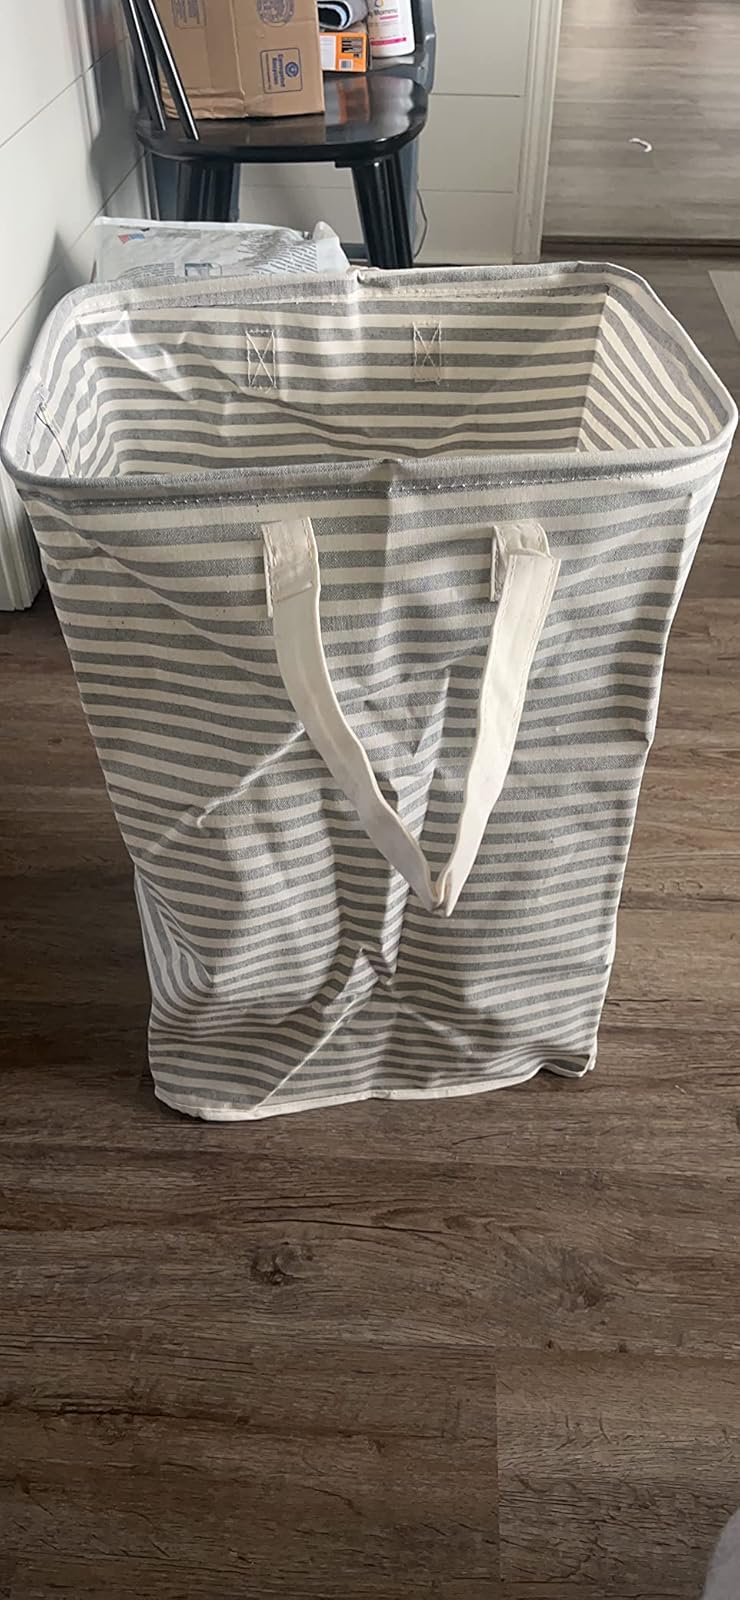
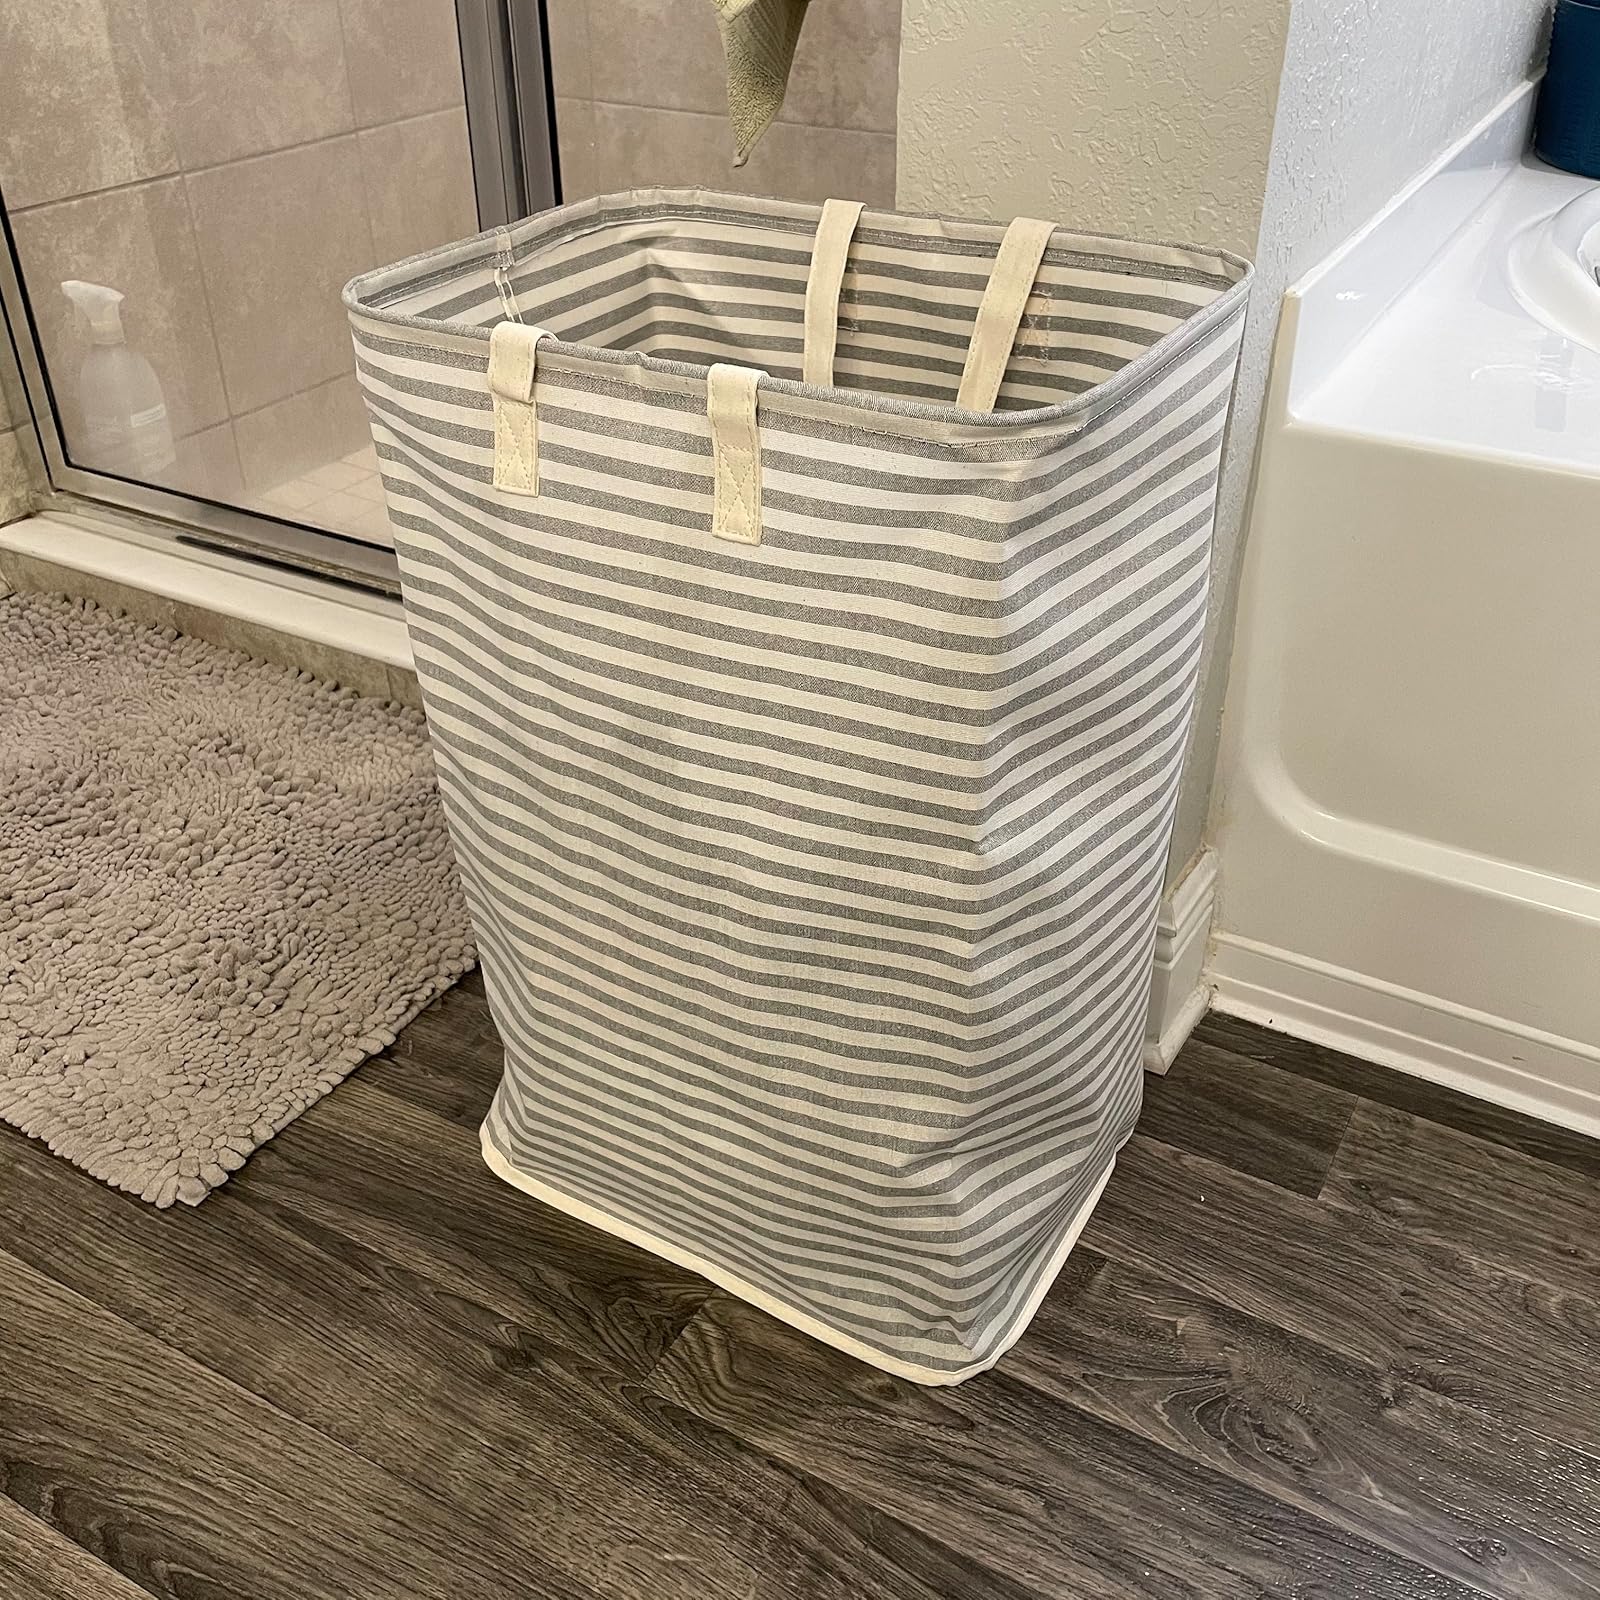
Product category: items_hamper
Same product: yes